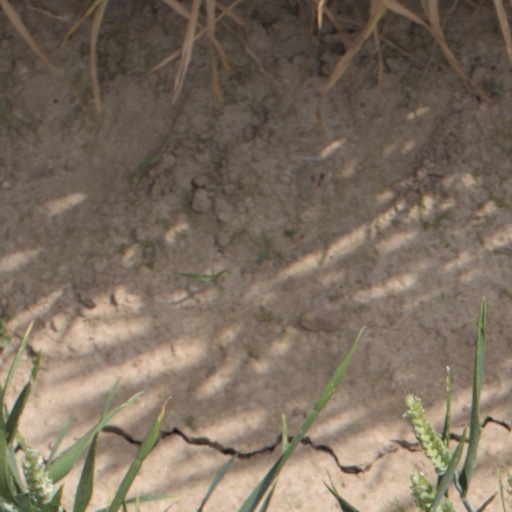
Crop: wheat